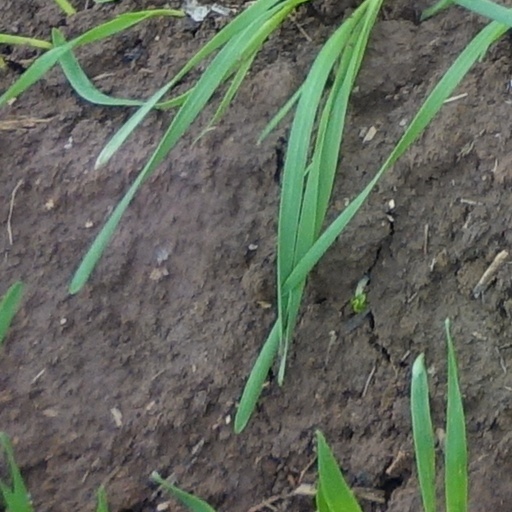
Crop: wheat